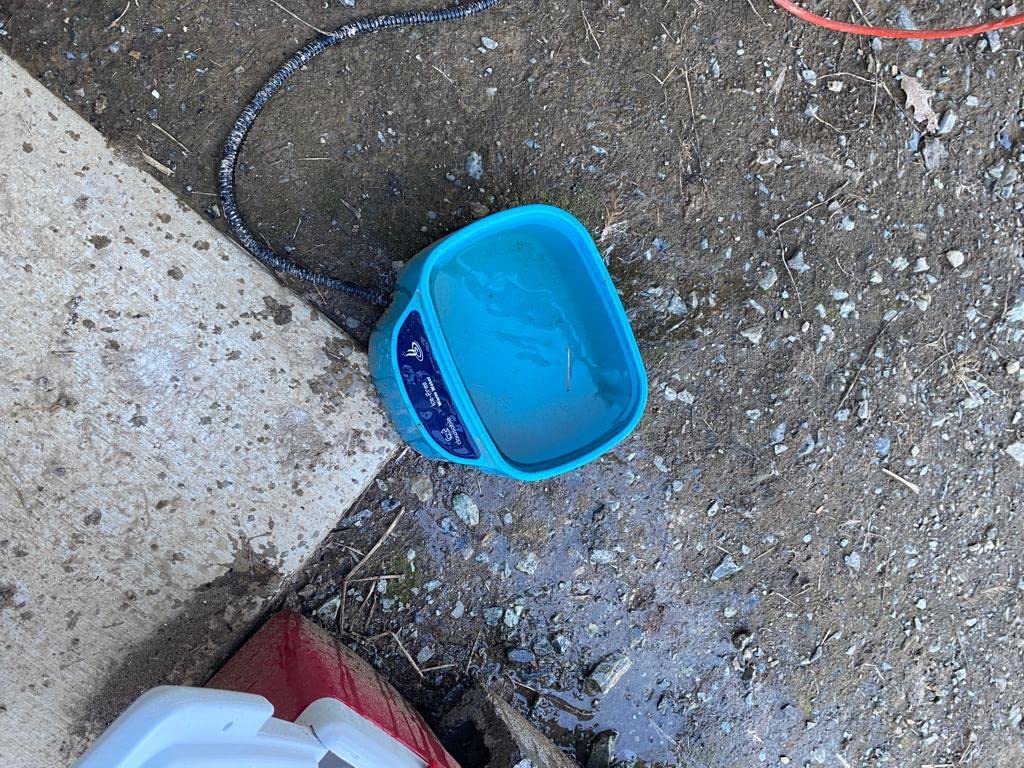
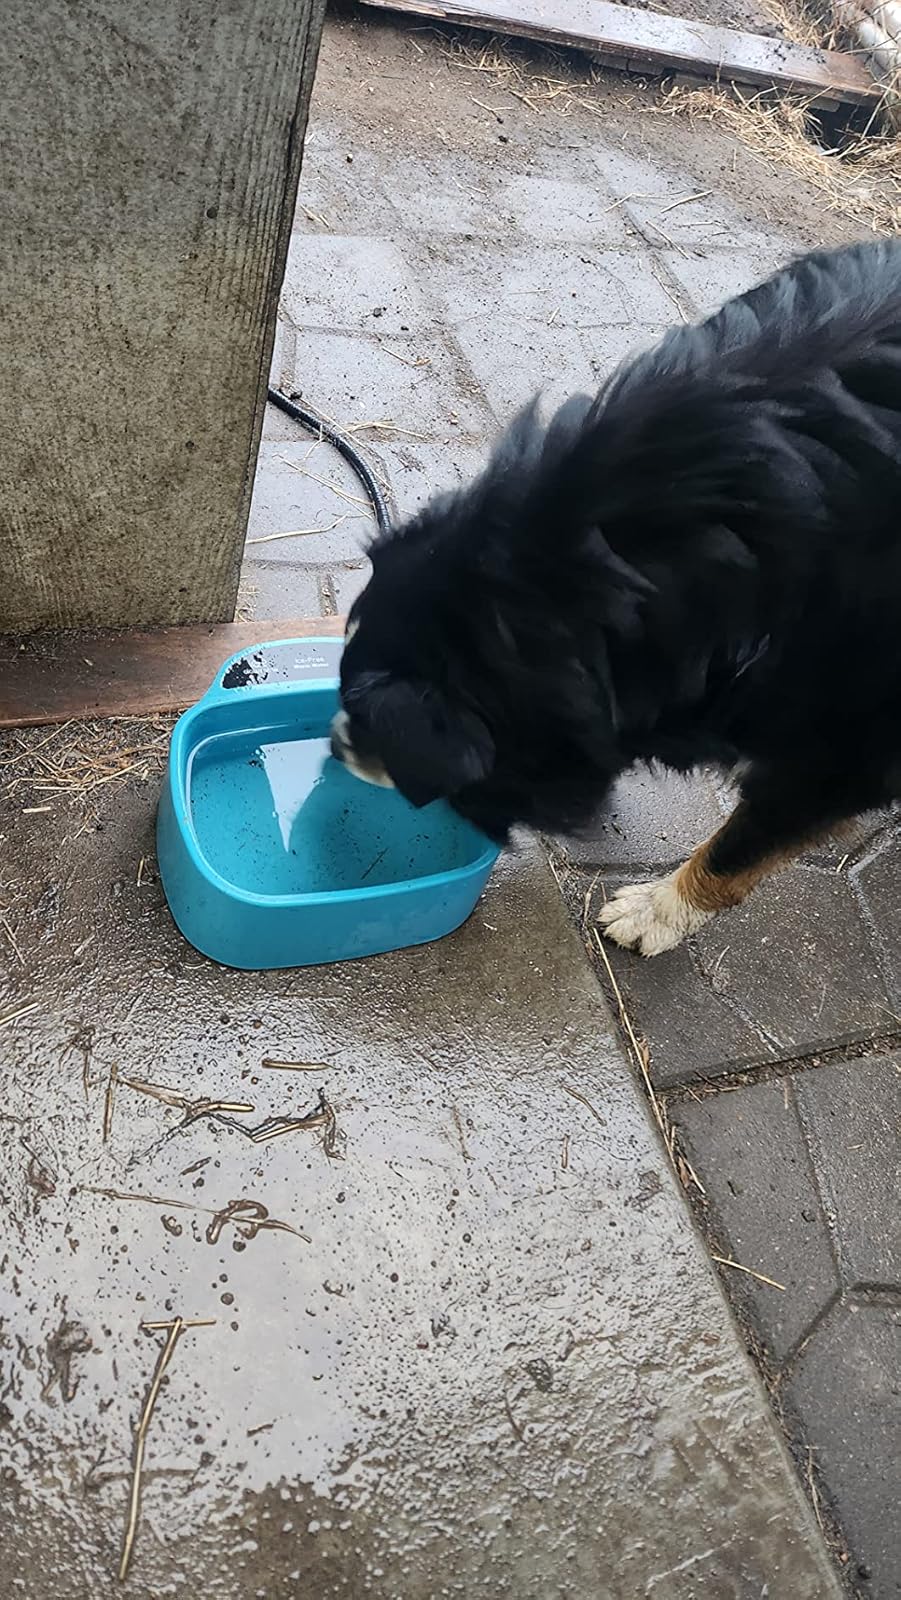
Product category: items_bowl
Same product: yes